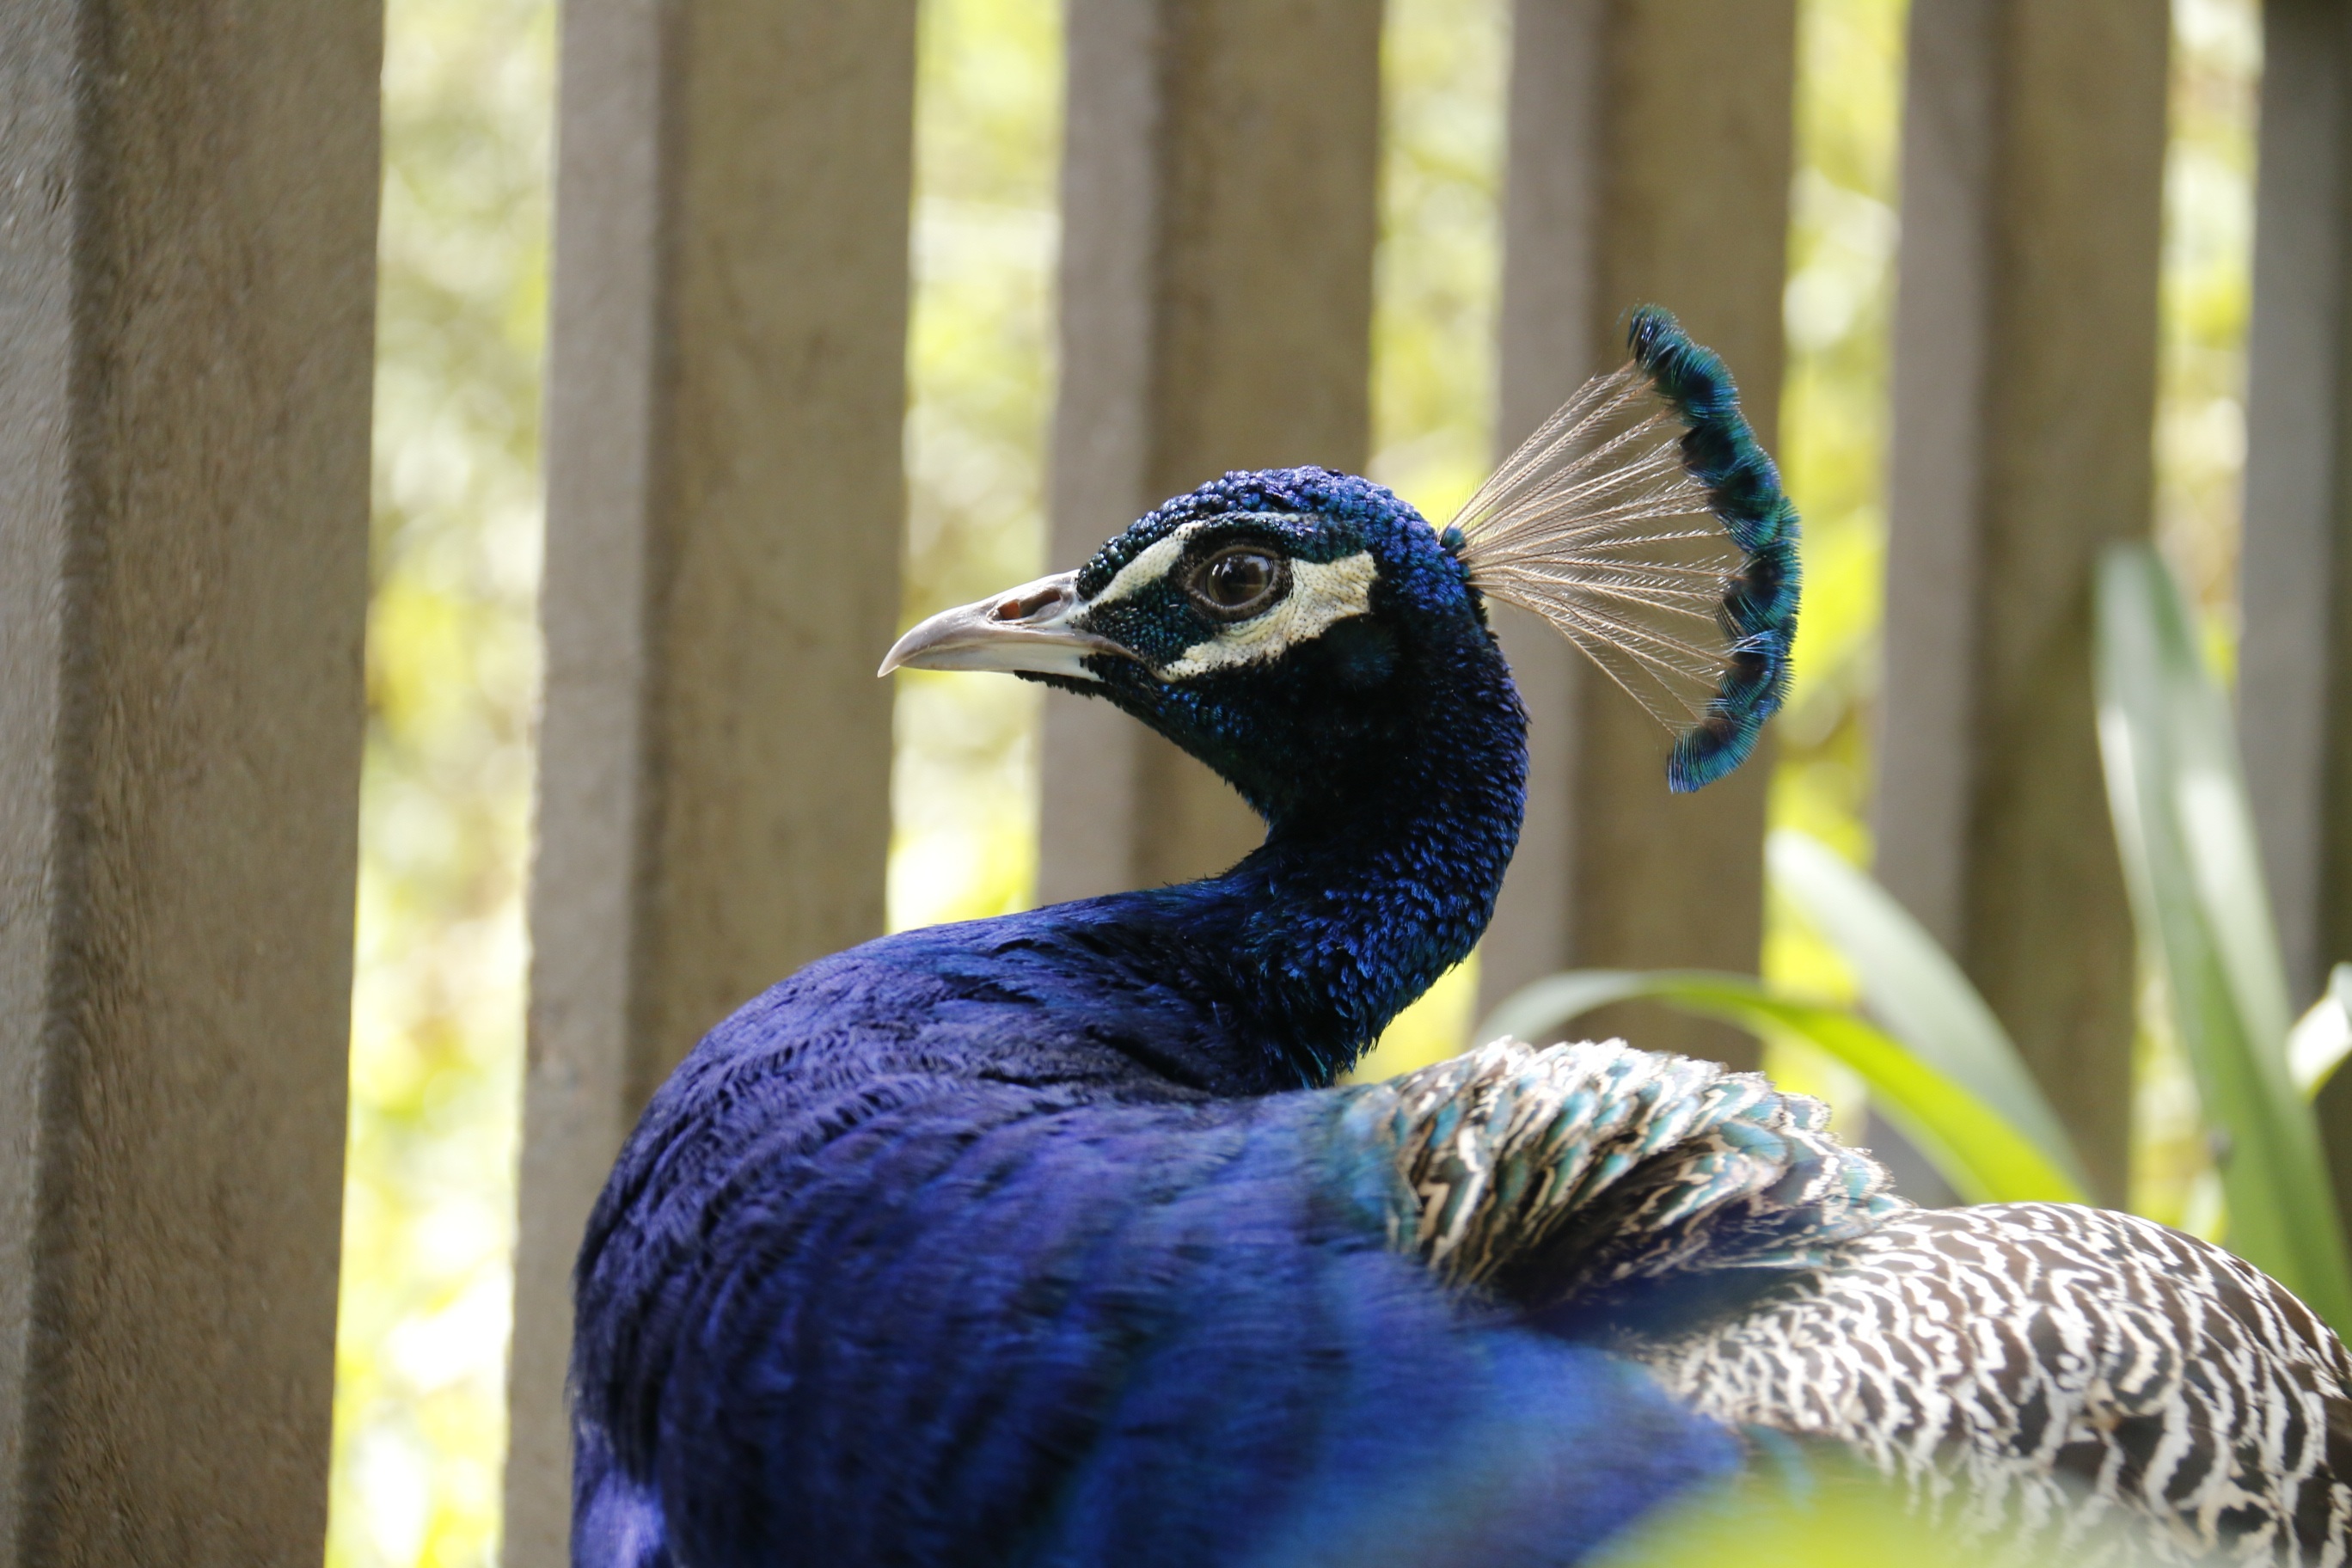
bird, wing, wildlife, beak, blue, fauna, peacock, long neck, royals, vertebrate, peafowl, coraciiformes, blue head